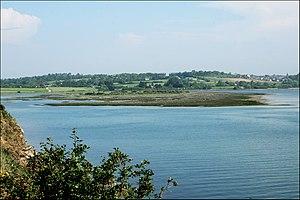
Vestiges d'une enceinte médiévale appelée l'Huîtrière dans l'anse de Vigneux à Saint-Suliac This building is indexed in the Base Mérimée, a database of architectural heritage maintained by the French Ministry of Culture,
Les fées des houles sont des fées propres à la côte de la Manche qui s'étend de Cancale à Tréveneuc en Haute-Bretagne, aux Îles Anglo-Normandes, et connues par quelques fragments de récits dans le Cotentin. Elles vivraient dans les grottes et cavernes côtières nommées houles. Réputées magnifiques, immortelles et très puissantes, elles sont sensibles au sel. Plutôt bienveillantes, les fées des houles décrites par les récits locaux vivent en communauté, s'occupent à leur lessive, à cuire leur pain ou à garder leur troupeau, se marient avec des féetauds et sont servies par des lutins guerriers nommés les Fions. Elles viennent en aide de multiples façons aux humains qui le leur demandent, fournissant de la nourriture et des objets enchantés, mais se fâchent si l'un d'eux leur manque de respect ou acquiert le pouvoir de voir leurs déguisements sans leur accord.
Cet article recense les bâtiments protégés au titre des monuments historiques d’Ille-et-Vilaine, en France.